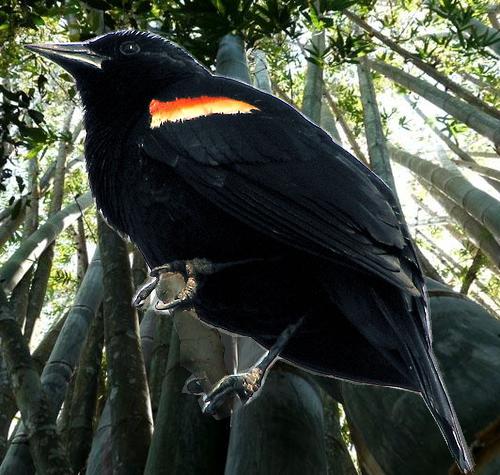
Bird species: Red_winged_Blackbird
Bird type: landbird
Background: land